Kerberos & Tachiguishi

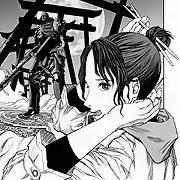
A Kerberos (left) under a torii row, and Foxy Croquette O-Gin (right). (Tokuma Shoten, 2007).

A little girl wanted to go meet her mother she had not visited since several years. She had been dressed with iron clothes and had been told that she'll be able to see her mother when her clothes had worn out. Then the little girl rubbed her armour against the walls until it tore. She filled her basket with some milk, bread, cheese and butter and ran away in the woods. At a crossroad she met a wolf who asked her what was her carrying in her basket. The girl answered and the wolf asked her if she could share her meal with him, she refused telling the food was for her mother.